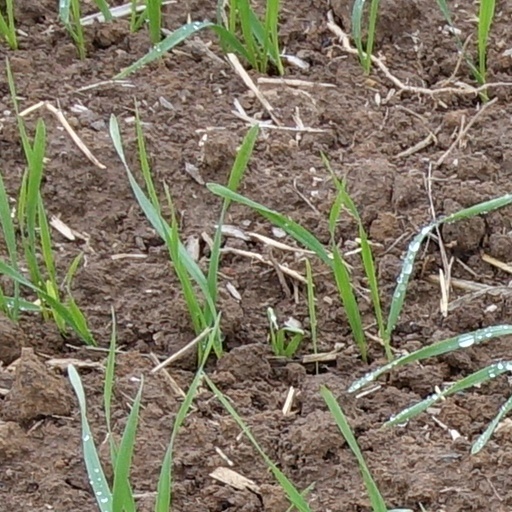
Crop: wheat